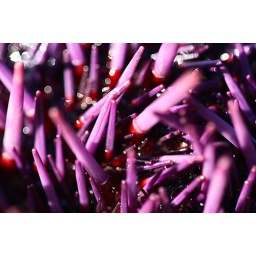
Purple sea urchin sitting above the water line during low tide.